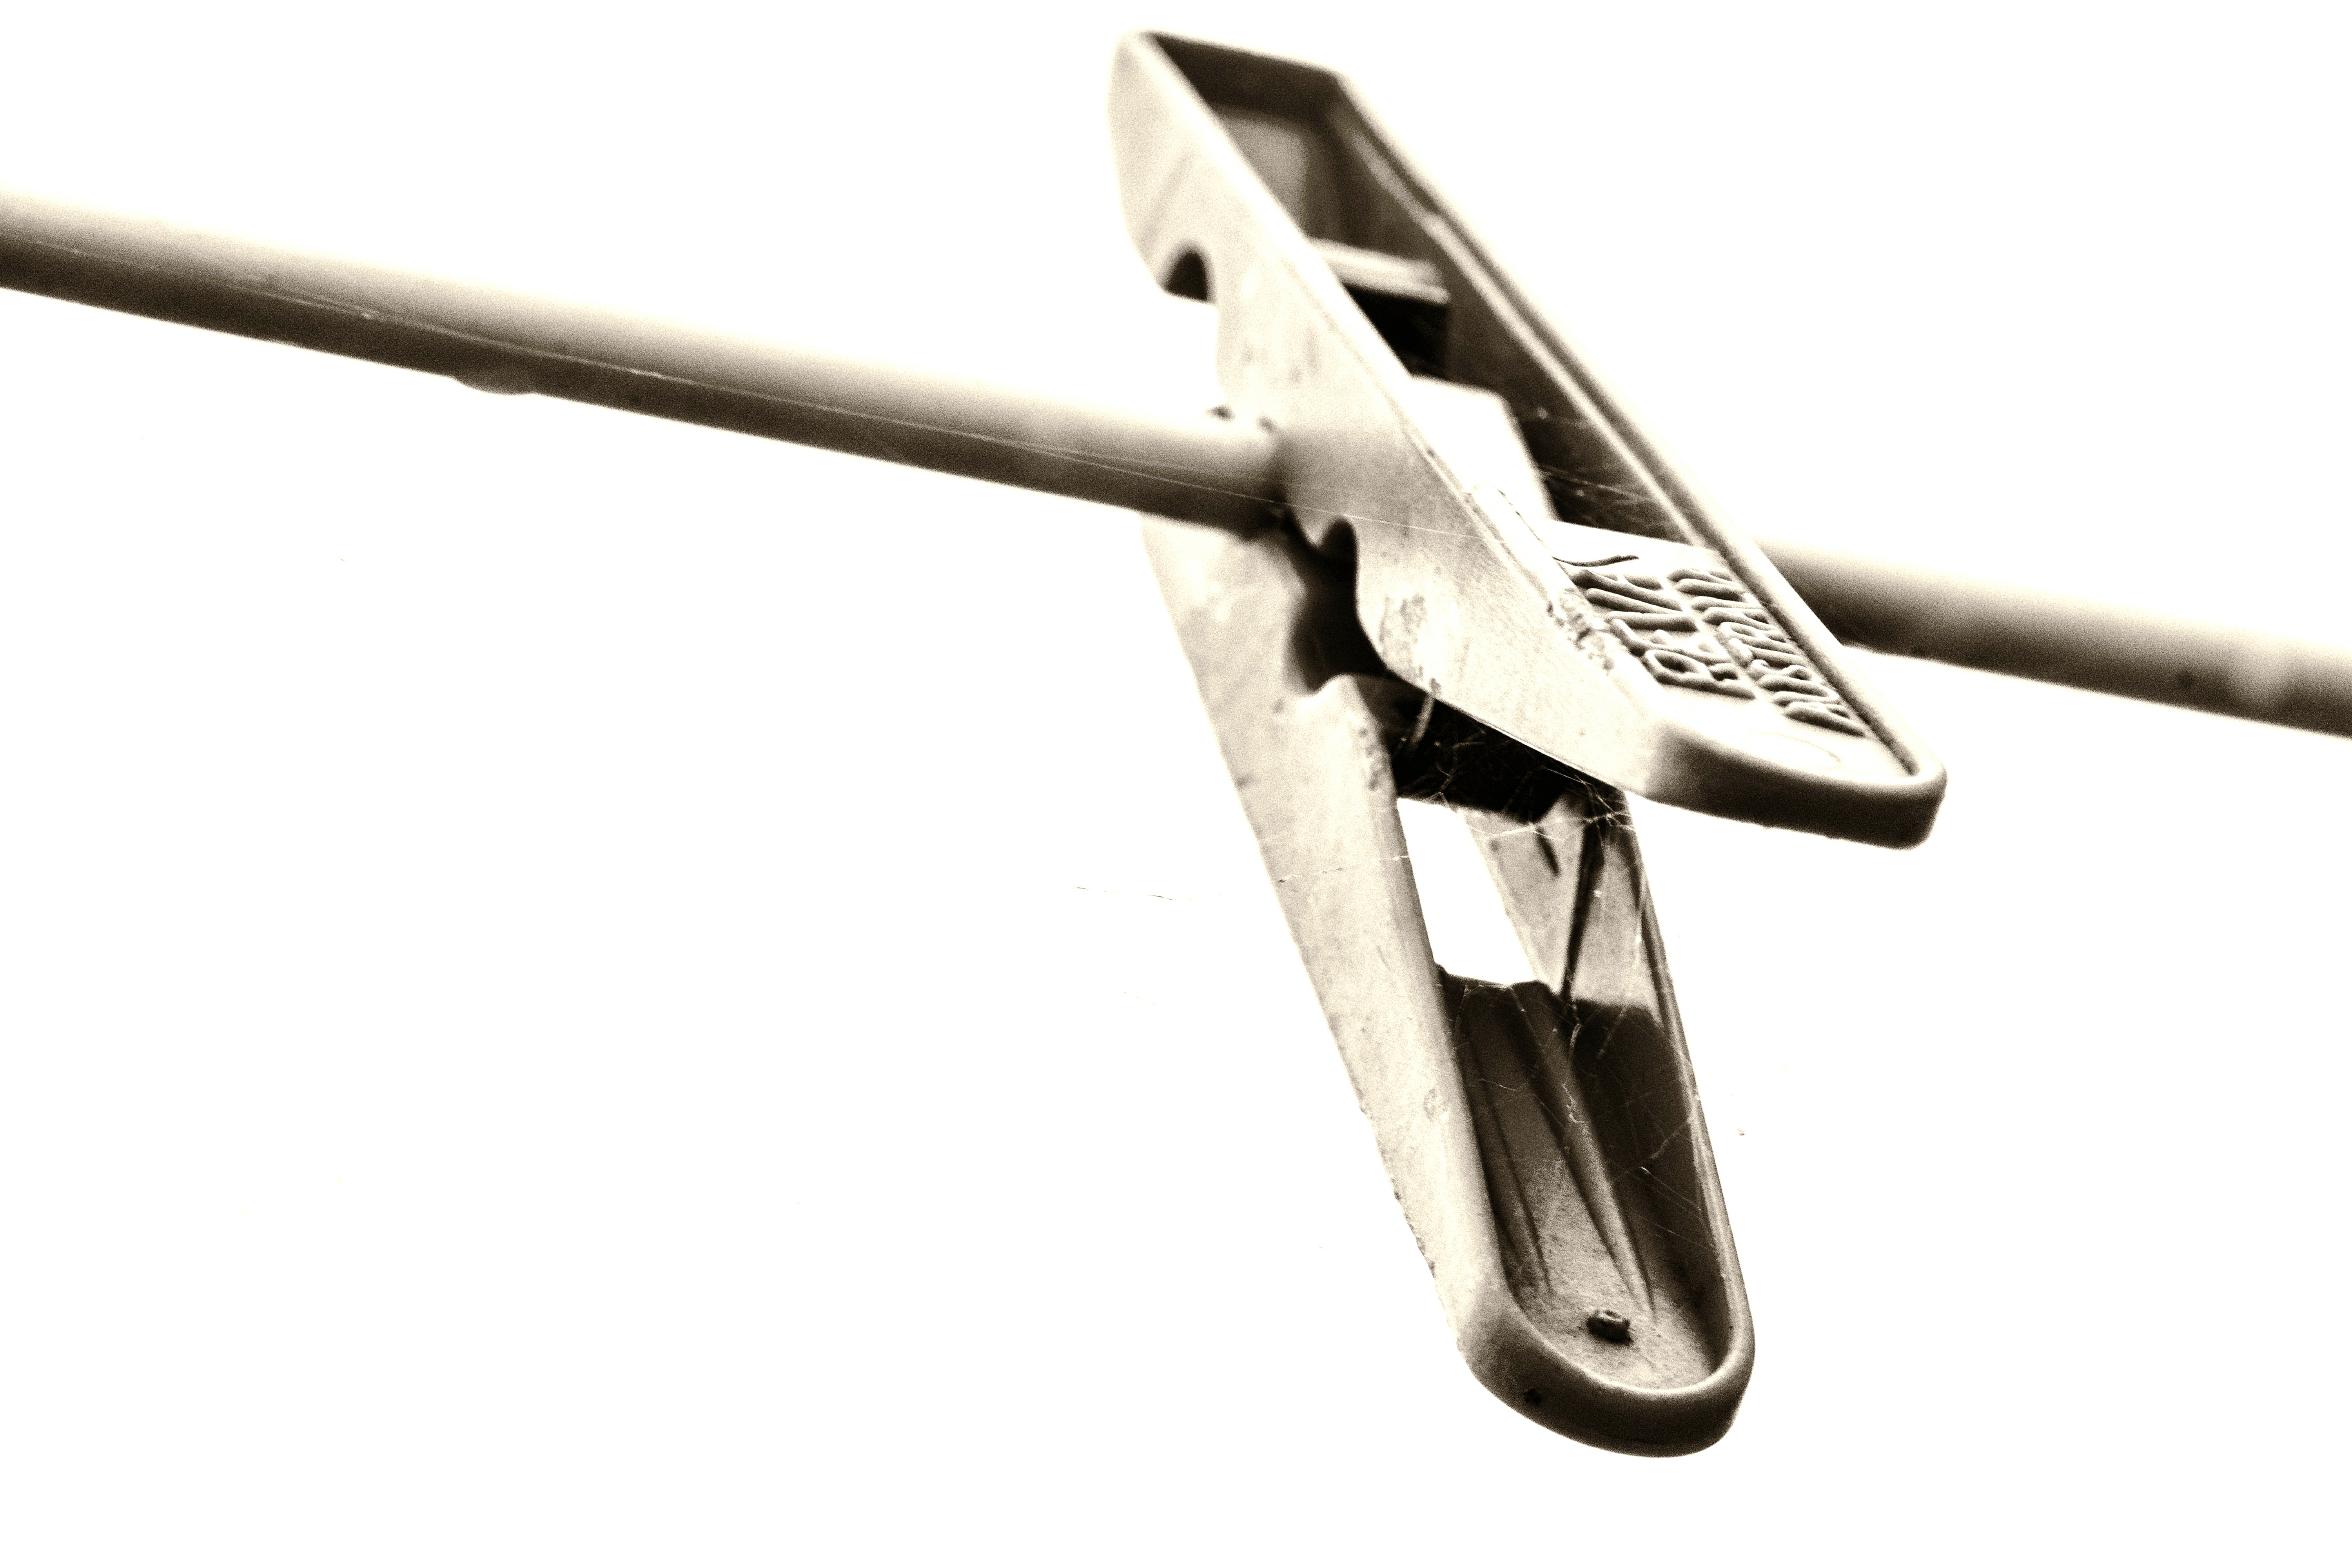
wing, clothesline, golf club, blackandwhite, peg